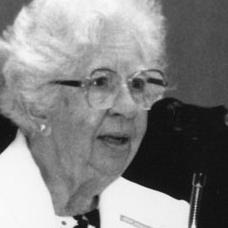
Age: 82